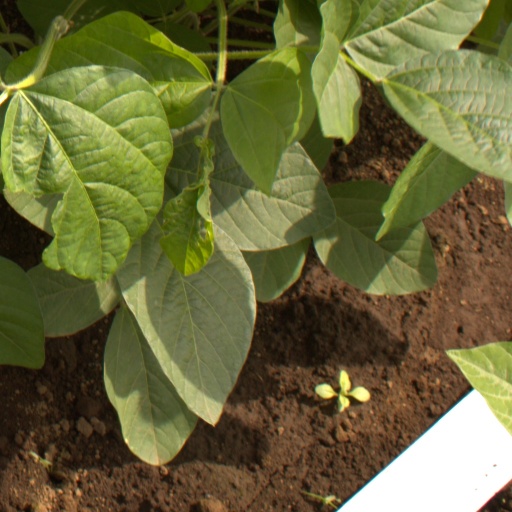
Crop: soybean